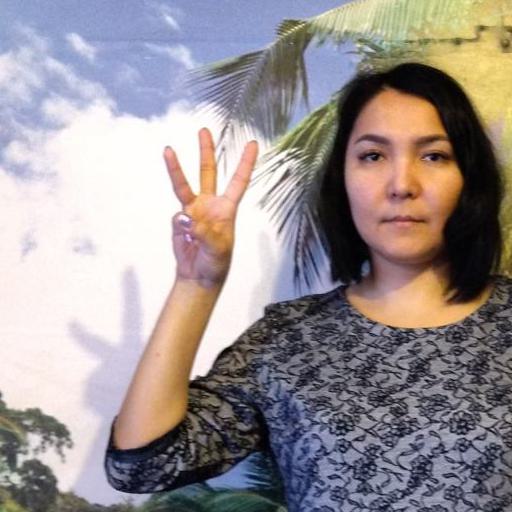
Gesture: three